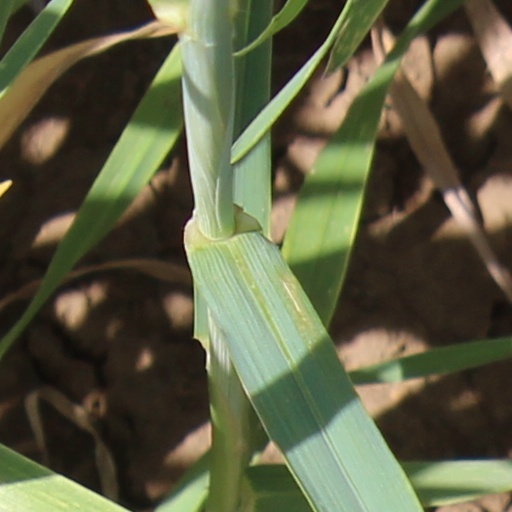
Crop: wheat